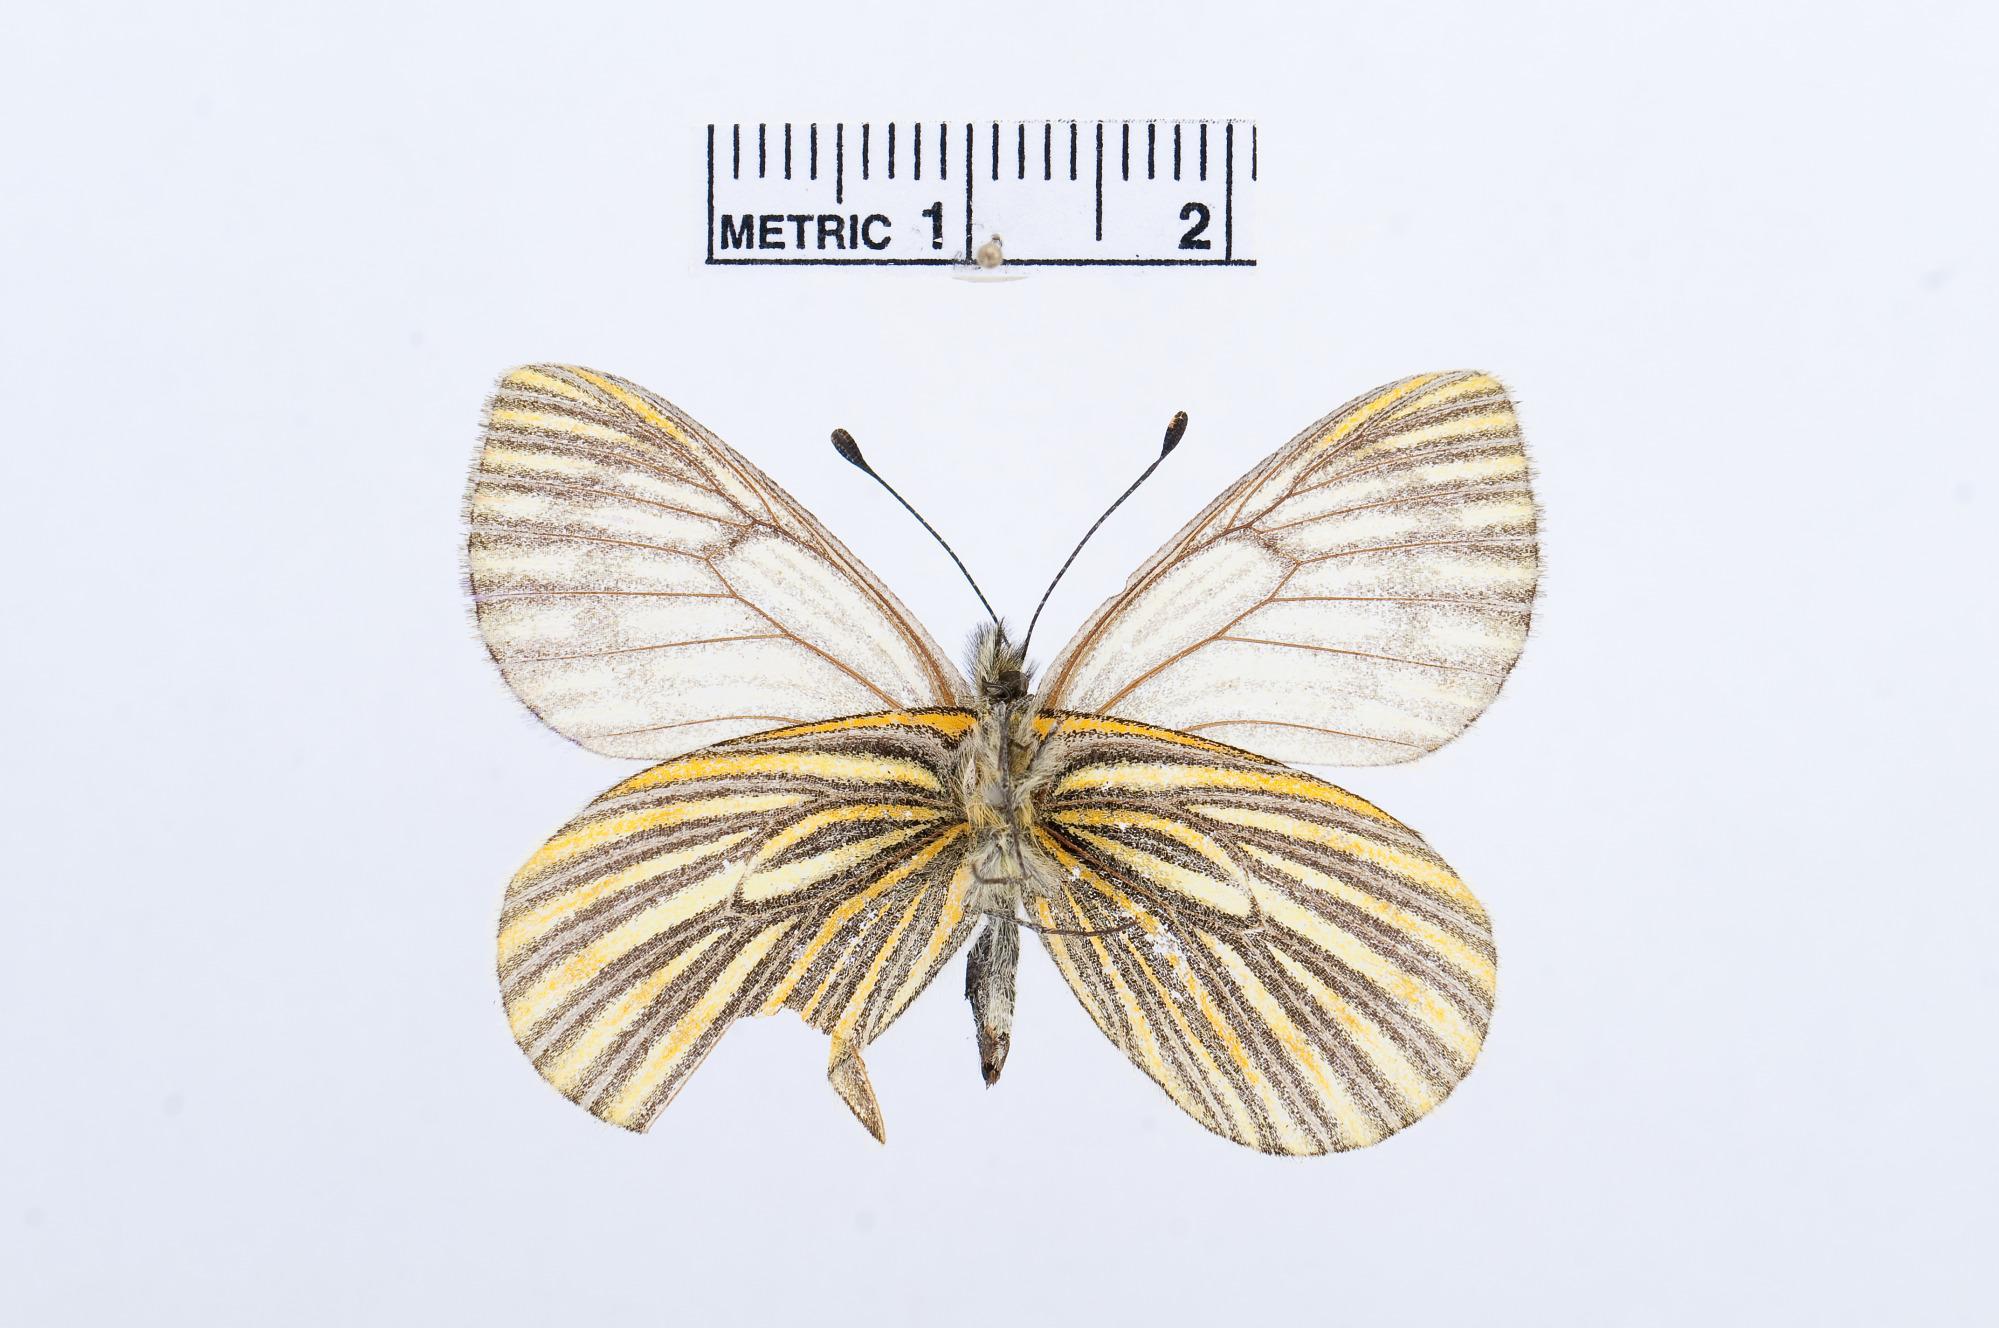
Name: Tatochila xanthodice
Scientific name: Tatochila xanthodice
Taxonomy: Animalia, Arthropoda, Hexapoda, Insecta, Lepidoptera, Pieridae, Pierinae